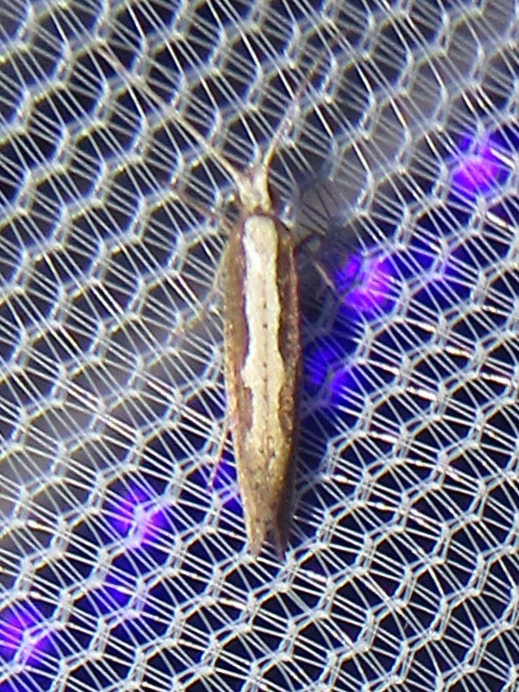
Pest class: diamondback_moth